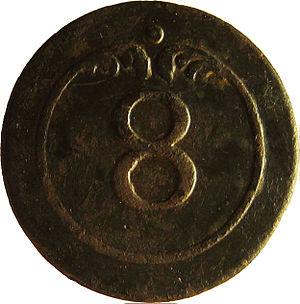
Les aspects économiques et logistiques des guerres napoléoniennes décrivent l'ensemble des facteurs économiques qui concoururent à la gestion matérielle — politique économique, production, etc. — et financière — financement des dépenses de guerre, etc. — des guerres menées sous le Consulat et le Premier Empire et par conséquent les causes et conséquences économiques de ces conflits. Ils couvrent également la gestion des ressources industrielles en vue de la production des armes et équipements militaires et l'organisation de celle-ci ou encore la logistique militaire et l'intendance militaire en vue de l'approvisionnement des armées en campagne.